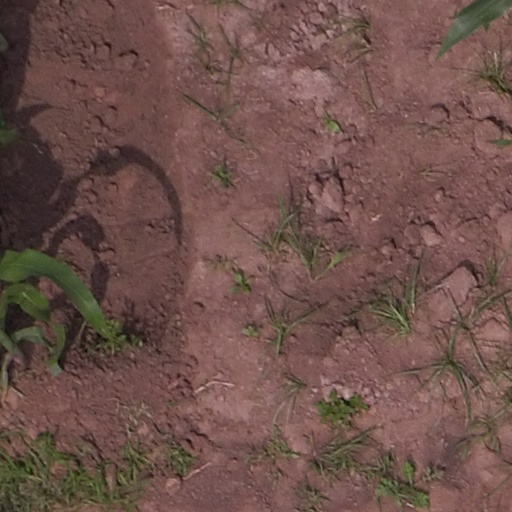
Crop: maize; corn